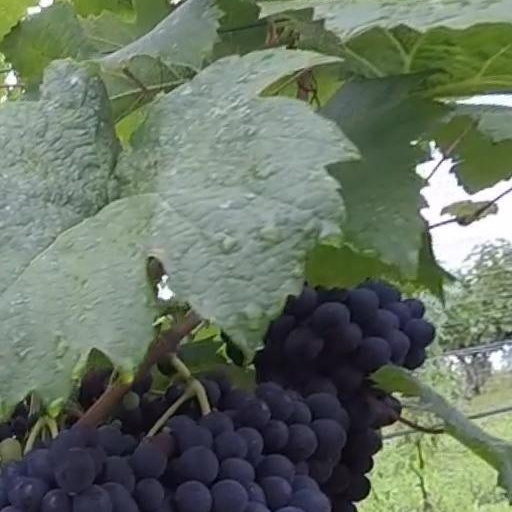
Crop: grape